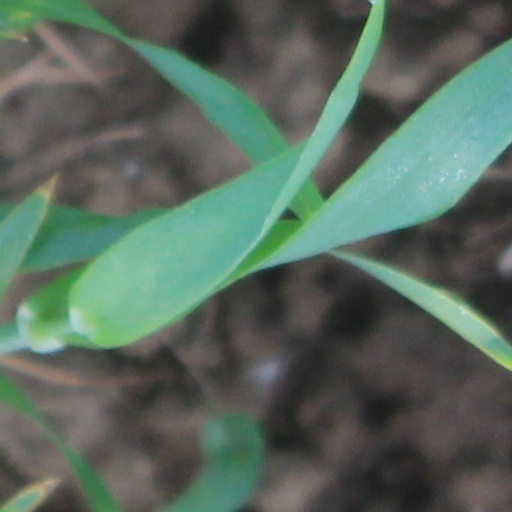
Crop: wheat